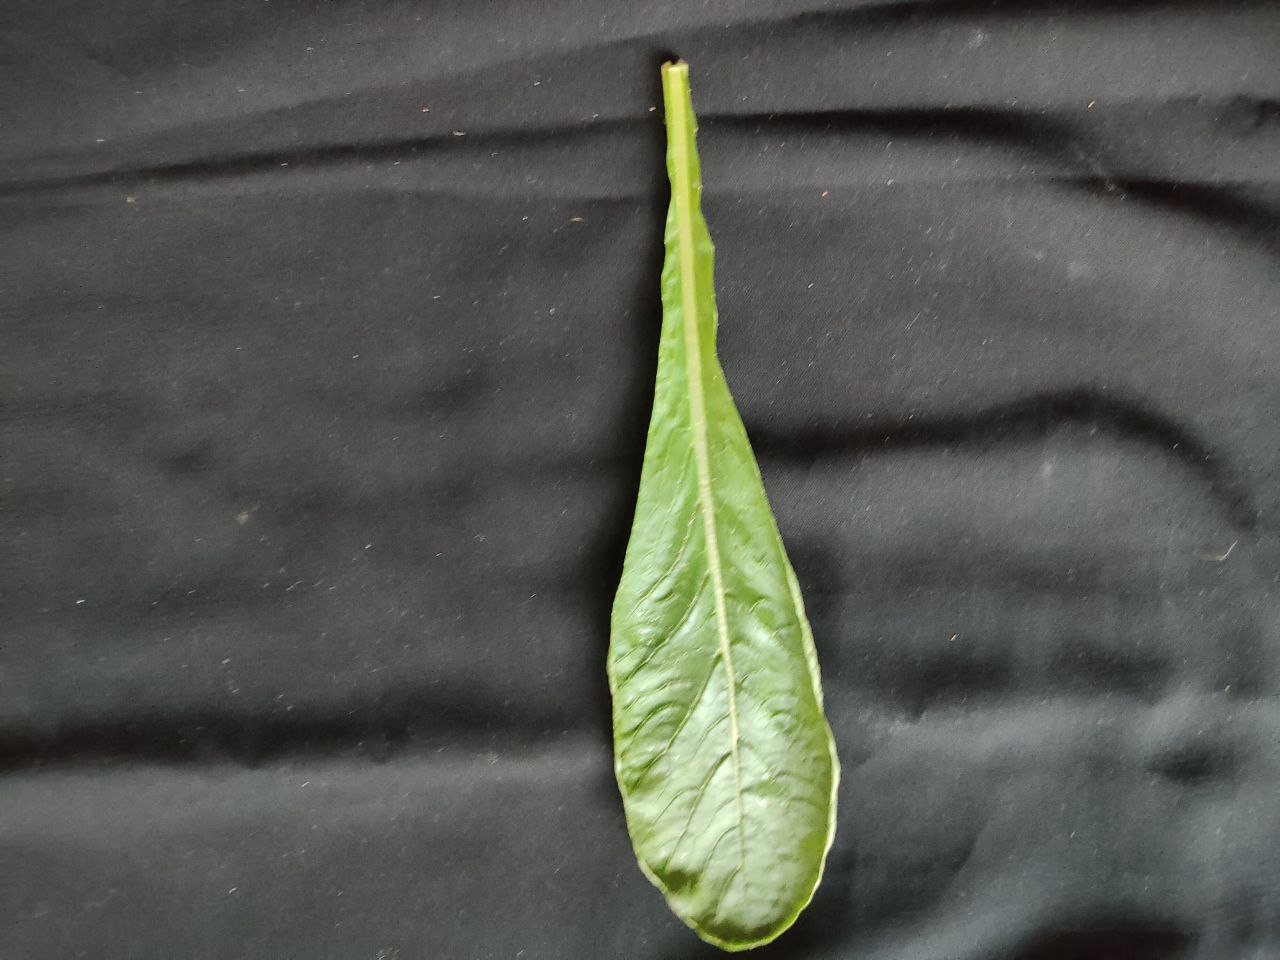
Label: Fresh leaf